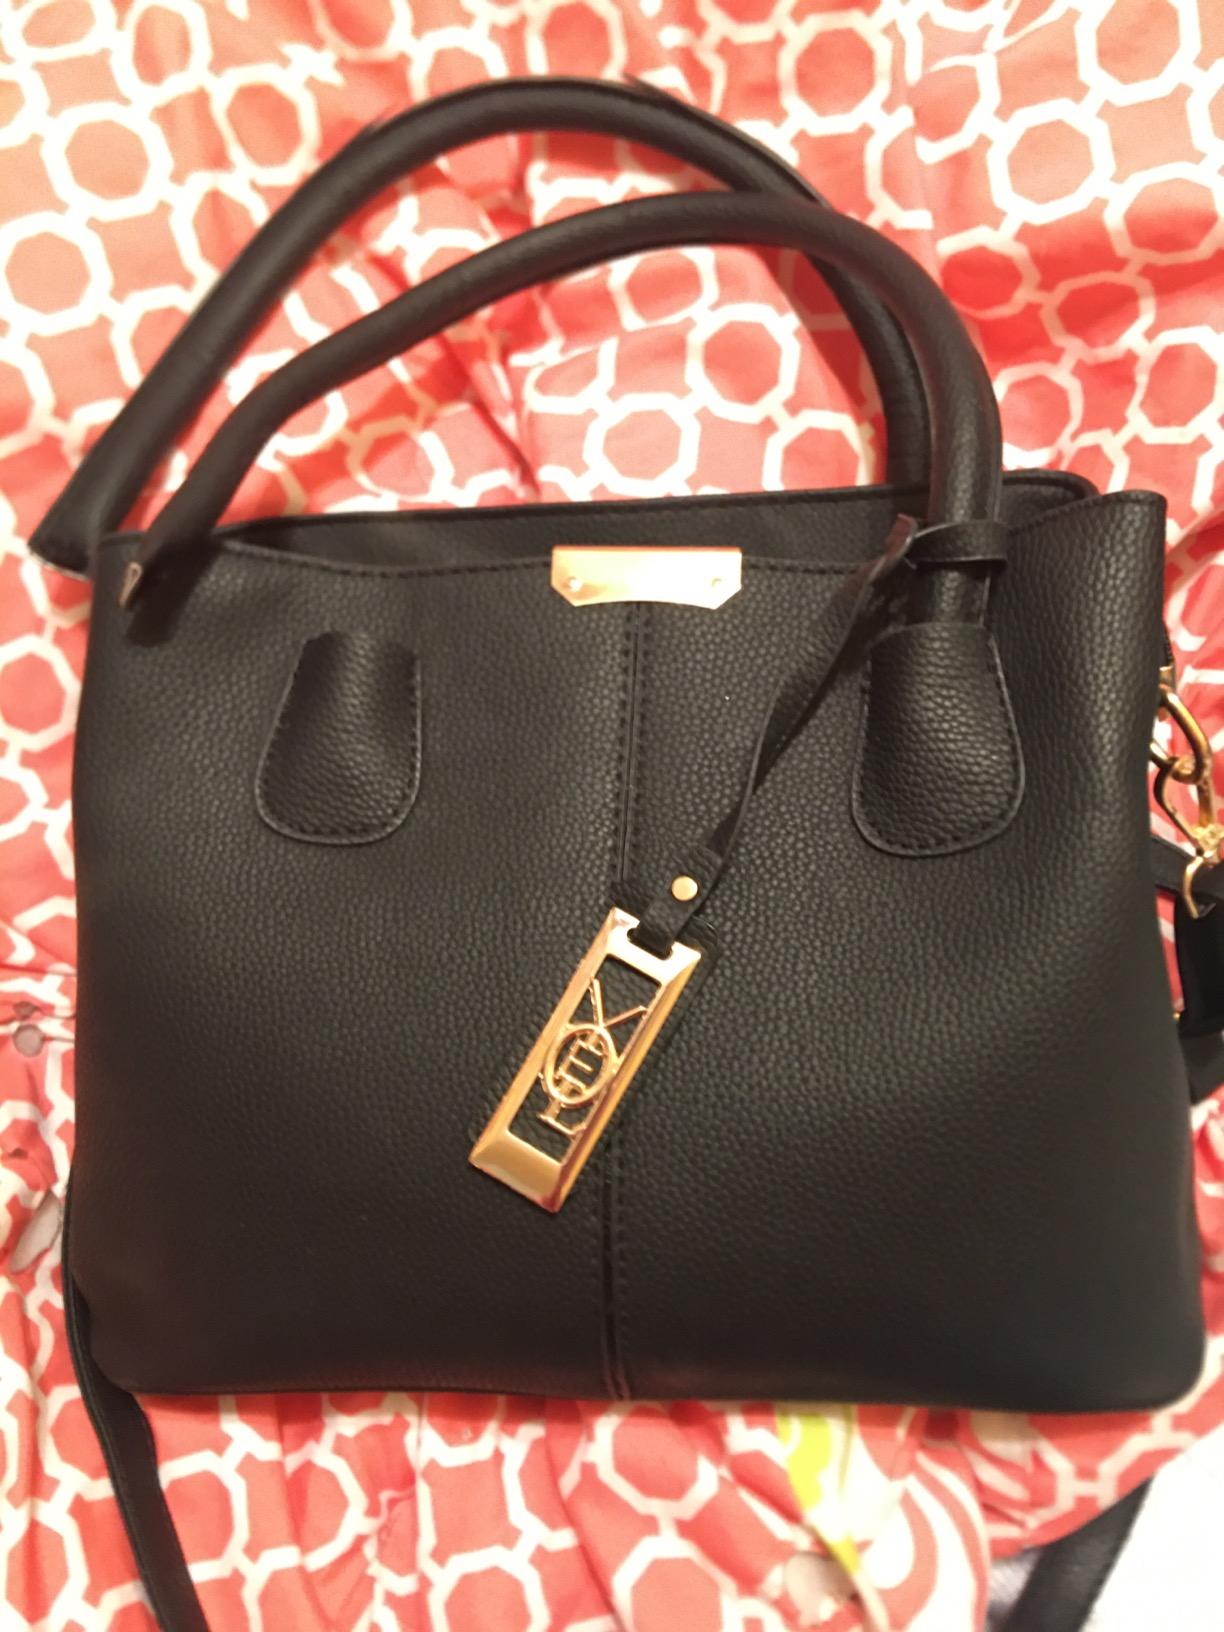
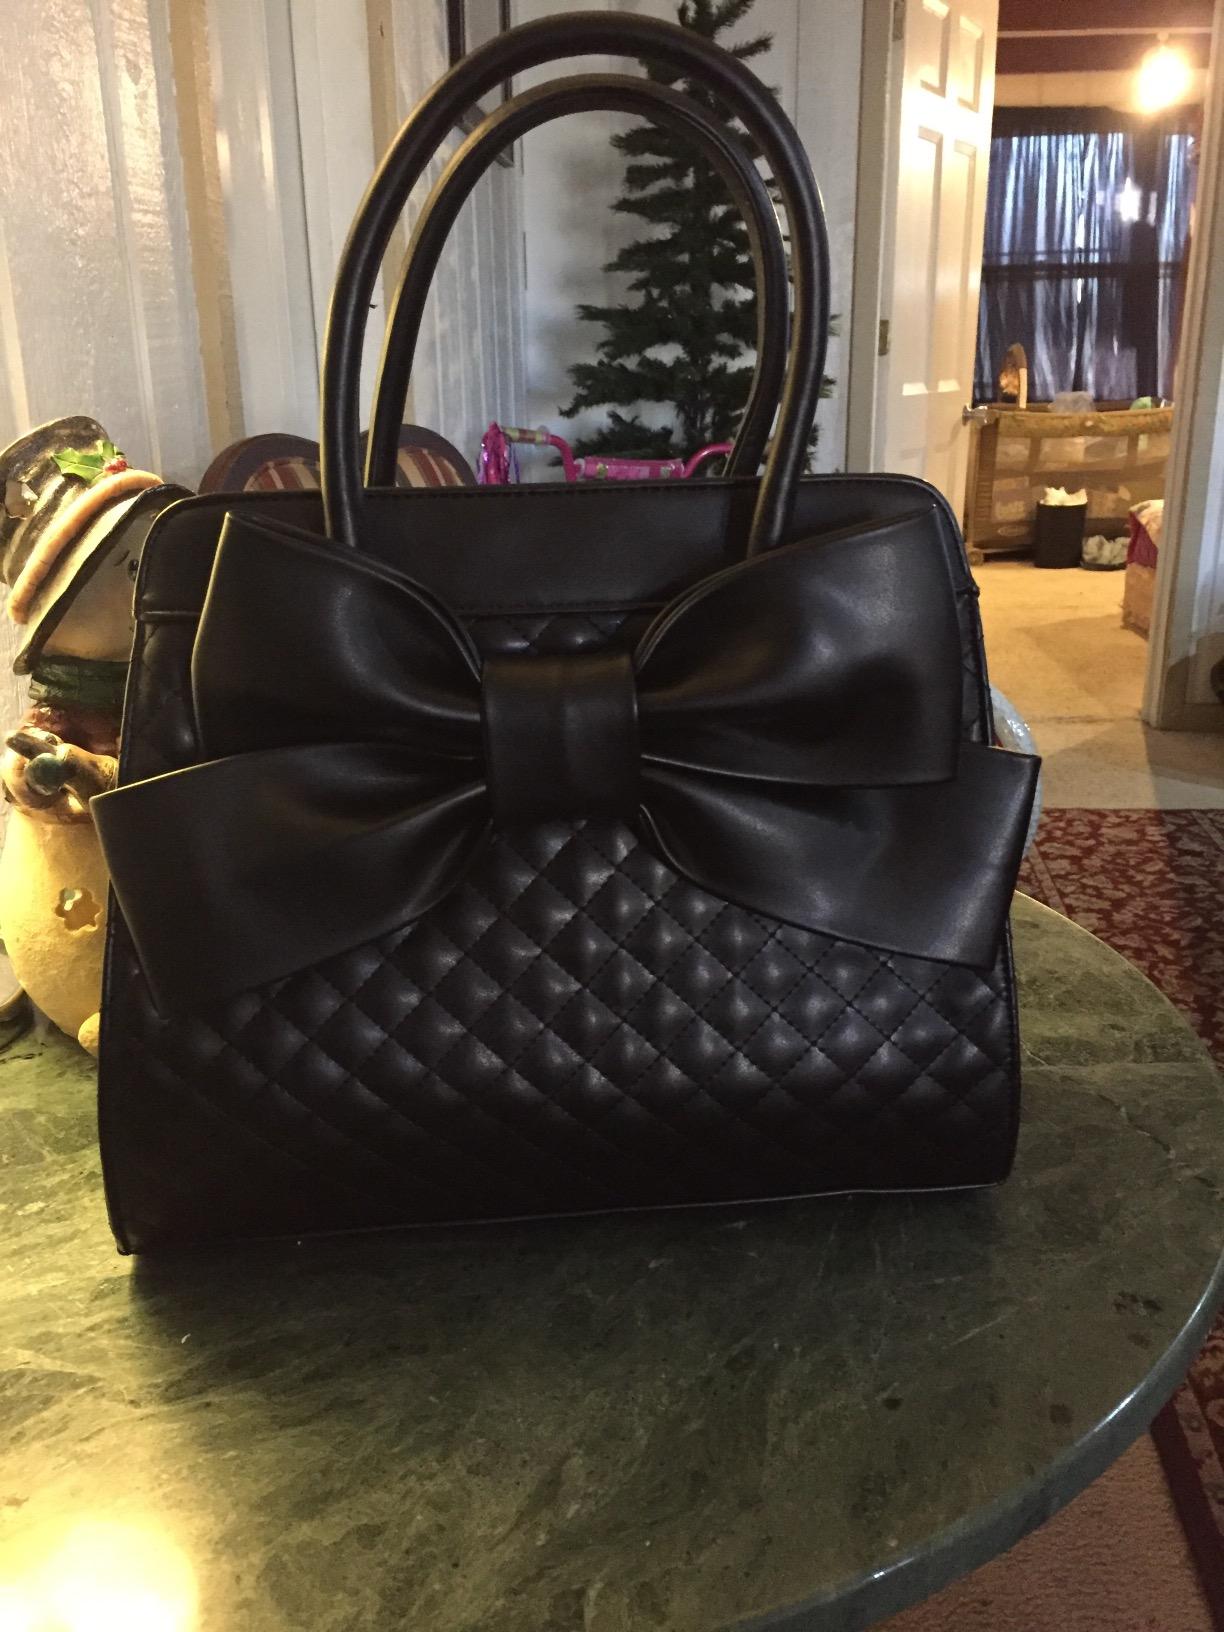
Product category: accessories_handbag
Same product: no